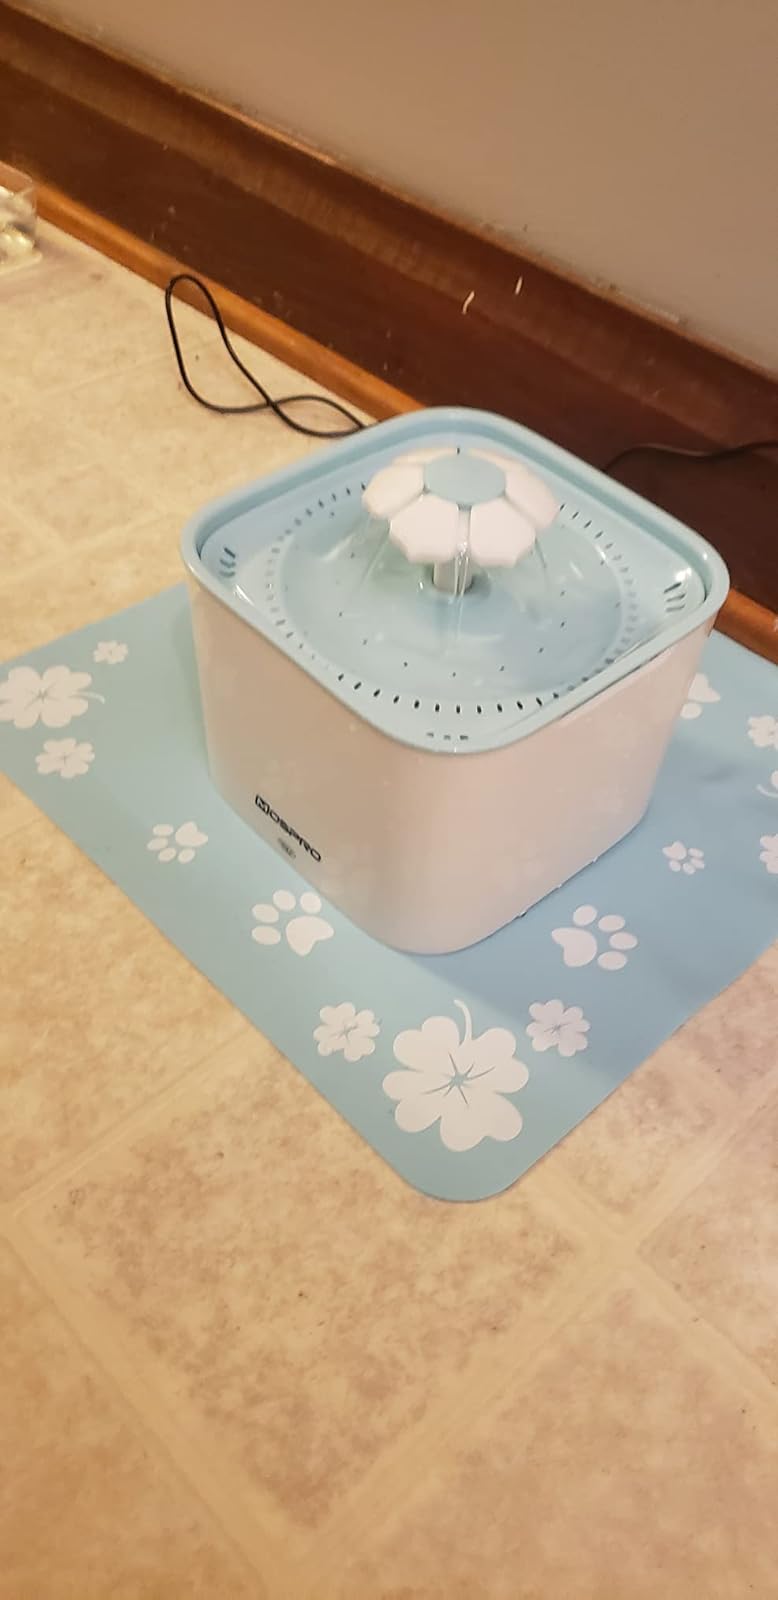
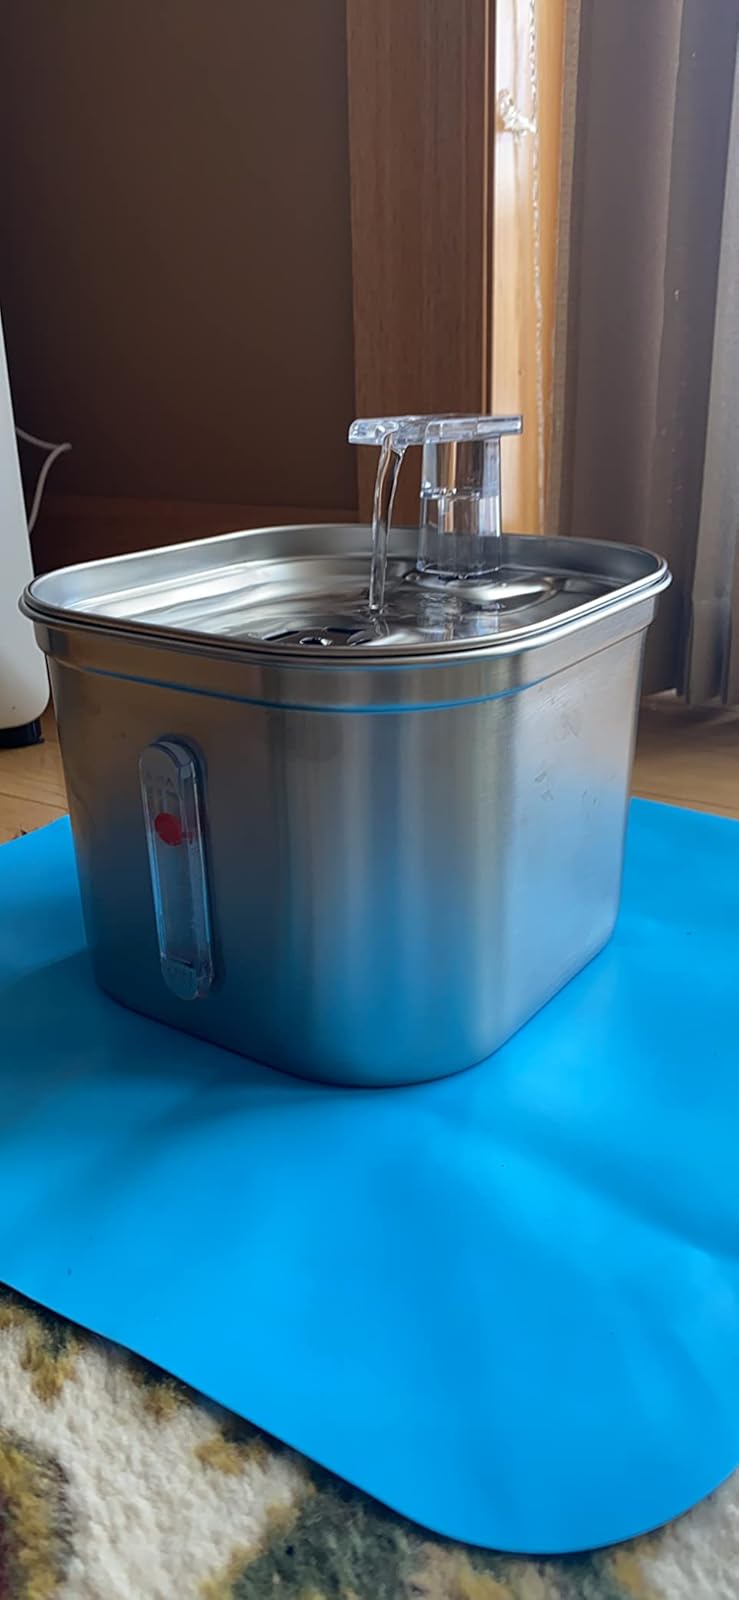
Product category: items_bowl
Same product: no